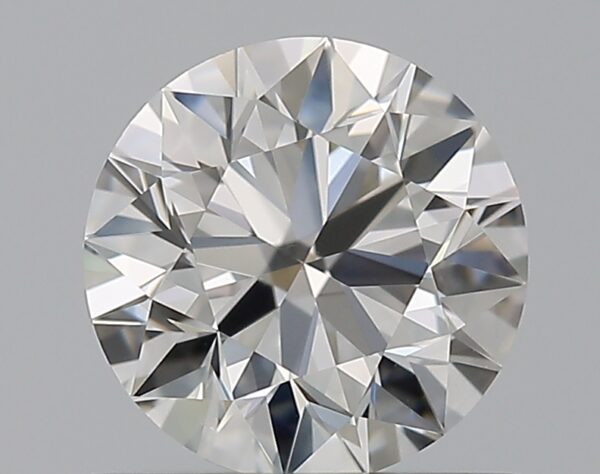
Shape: round
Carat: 0.75
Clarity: VS1
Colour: G
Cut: EX
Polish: EX
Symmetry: EX
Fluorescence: F
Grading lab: GIA
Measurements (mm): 5.79 x 5.83 x 3.62